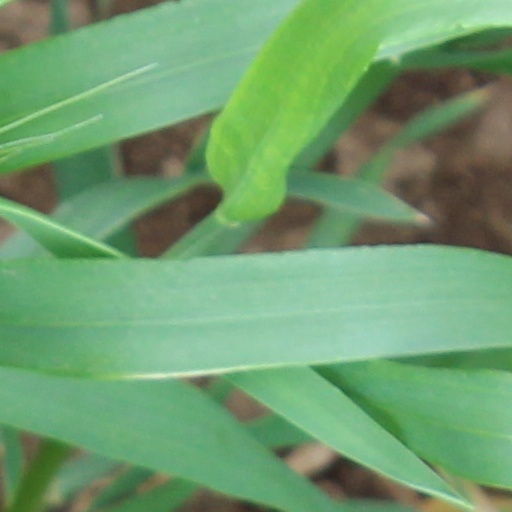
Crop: wheat